Germaine Schnitzer

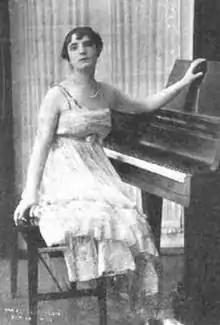
Germaine Schnitzer, from a 1920 publication

Germaine Alice Schnitzer was born in Paris and studied music at the Conservatoire de Paris, with further training under Raoul Pugno and with Emil von Sauer at the Vienna Conservatory. She was sometimes referred to as "Viennese", and while in Vienna won a prize for music from the Austrian government.